Tea in the United Kingdom

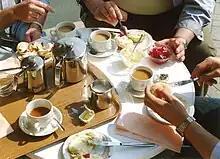
A cream tea underway at Bourton-on-the-Water, 1990

Tea rooms resulted from societal concerns about the working class's consumption of alcohol. One response to the perception of widespread dissolution was the temperance movement, which promoted tea as a healthful alternative to alcohol of any sort. From the 1830s many new cafes and coffeehouses opened, as a place to socialise that was not a pub or an inn.